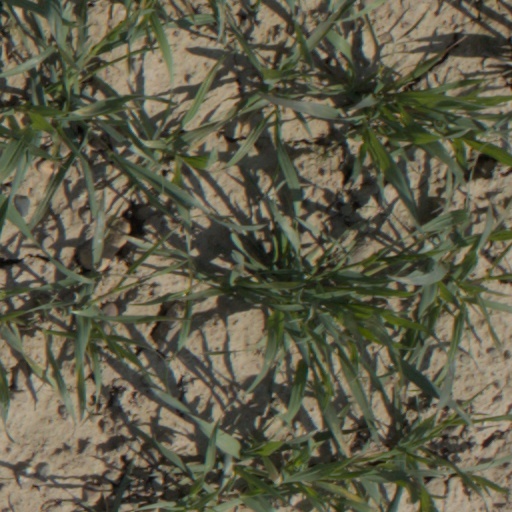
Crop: wheat